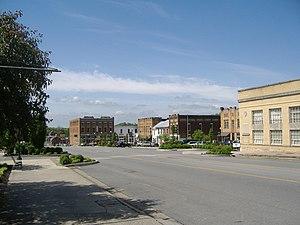
La ville de Greensburg est le siège du comté de Green, dans l’État du Kentucky, aux États-Unis. Elle comptait 2 396 habitants lors du recensement de 2000.